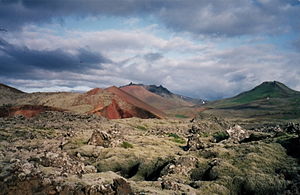
Snæfellsnes
Lavafeltet Berserkjahraun
Snæfellsnes er en halvø vest for Borgarfjörður med et areal på 688,8 km² og 1.641 indb., på den vestlige del af Island. Snæfellsnes befinder sig mellem bugten Faxaflói og fjorden Breiðafjörður.